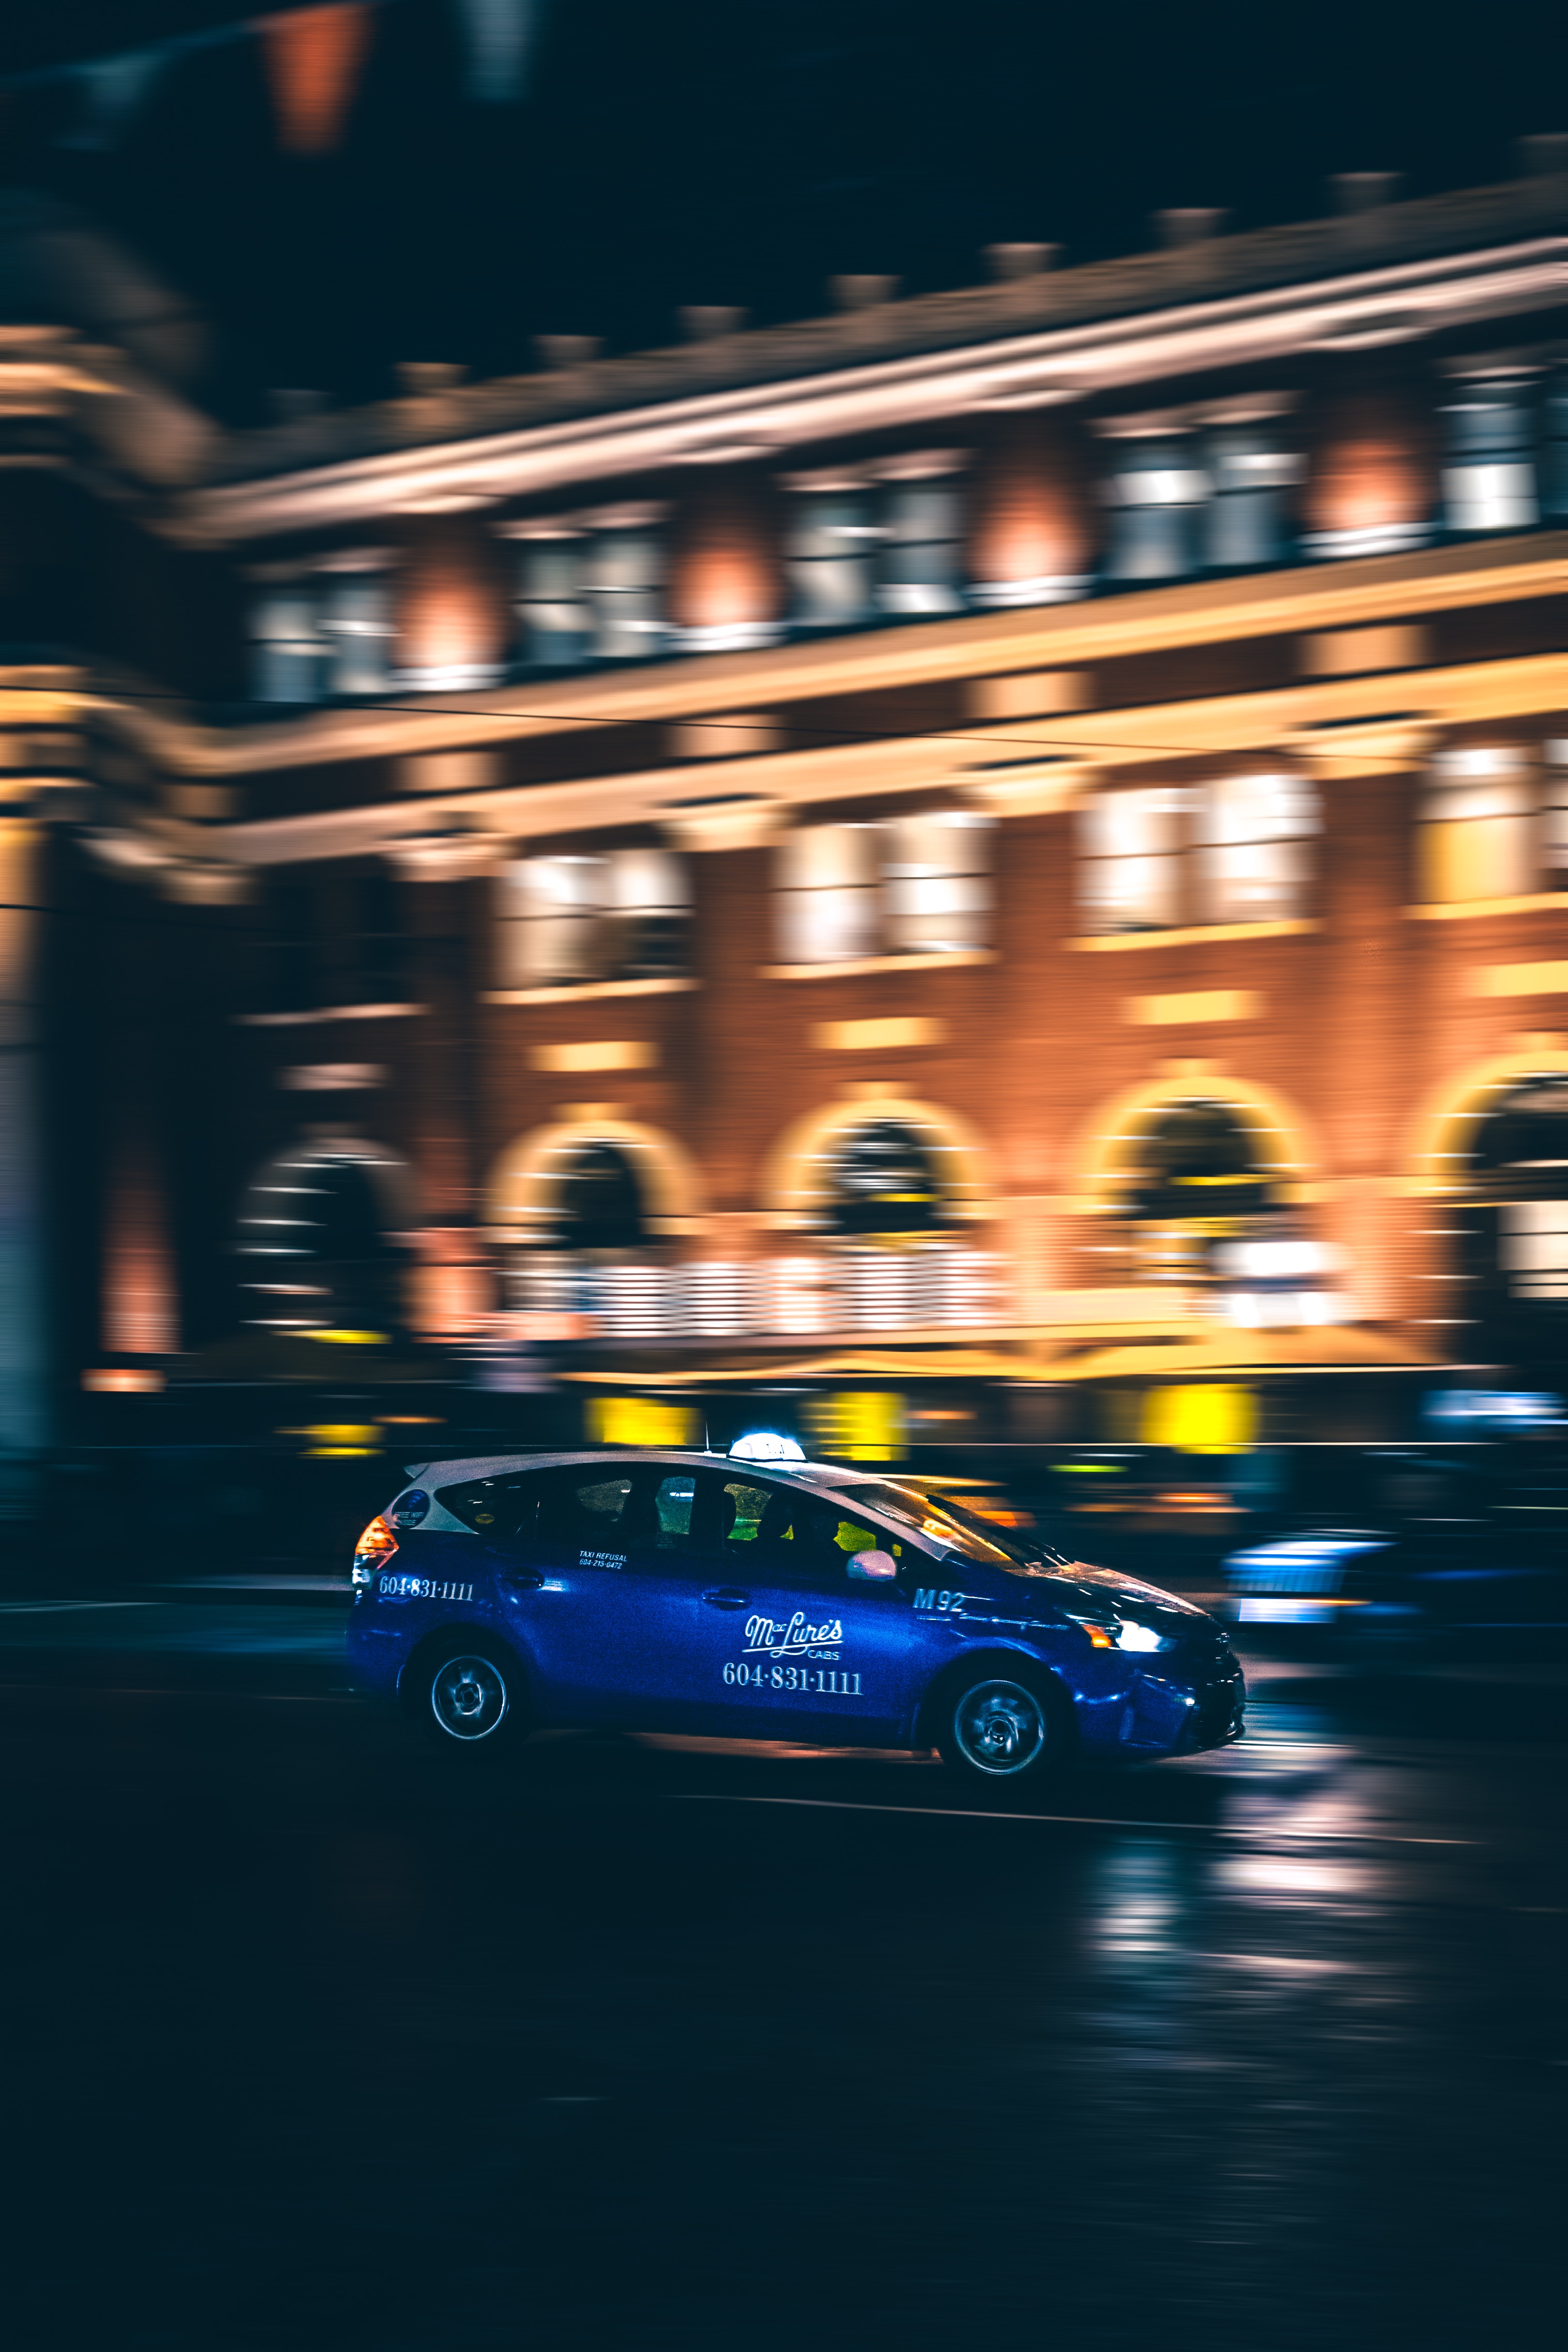
vehicle, sky, night, car, light, yellow, automotive design, automotive lighting, world rally championship, endurance racing motorsport, stock car racing, motorsport, performance car, cloud, racing, rallying, headlamp, auto racing, taxi, evening, race car, sports sedan, city, midnight, road, full size car, street, reflection, rallycross, street racing